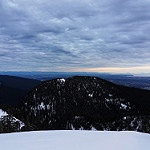
Label: mountain